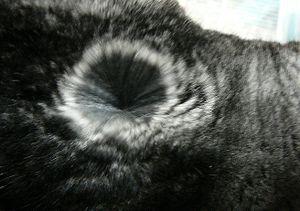
fourrure de chinchilla vivant quand on souffle dessus - Chinchilla domestique gris adulte, vivant
Le chinchilla domestique est un rongeur nocturne de taille moyenne, de la famille des Chinchillidés, originaire de la cordillère des Andes et vivant uniquement en captivité. Issu principalement de l'espèce sauvage Chinchilla lanigera, il a été très probablement hybridé dans une moindre proportion avec l'autre espèce sauvage, Chinchilla brevicaudata, encore plus rare car quasiment décimée pour sa fourrure au début du XXᵉ siècle. Élevé en captivité avec succès depuis 1923, il a été sélectionné avant tout pour sa fourrure dense et soyeuse mais ce chinchilla domestique fait aussi partie depuis une quinzaine d'années des nouveaux animaux de compagnie. Contrairement aux espèces protégées sauvages, il n'est pas en voie de disparition. C'est le chinchilla le plus connu des fourreurs, des laboratoires et du grand public.
L'élevage des animaux à fourrure est le fait d'élever et de faire se reproduire certains animaux pour leur fourrure.